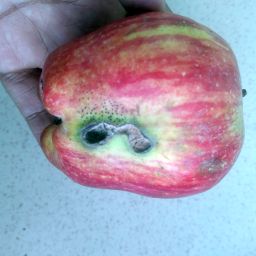
Fruit: Apple
Quality: Bad